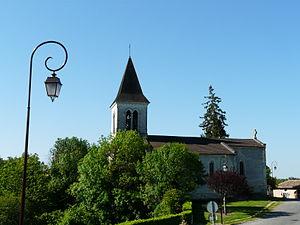
Le côté nord de l'église Saint-Front, Saint-Front-de-Pradoux, Dordogne, France.
Saint-Front-de-Pradoux est une commune française située dans le département de la Dordogne, en région Nouvelle-Aquitaine.